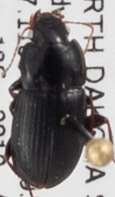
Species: Harpalus opacipennis
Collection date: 2019-09-10
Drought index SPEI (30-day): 1.93
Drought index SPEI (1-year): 1.466
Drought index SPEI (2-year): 0.878